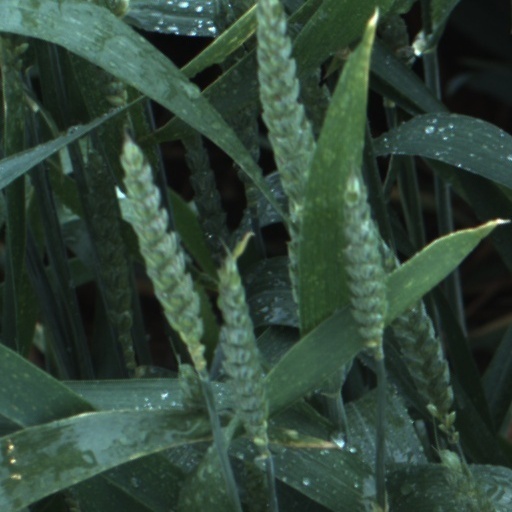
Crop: wheat